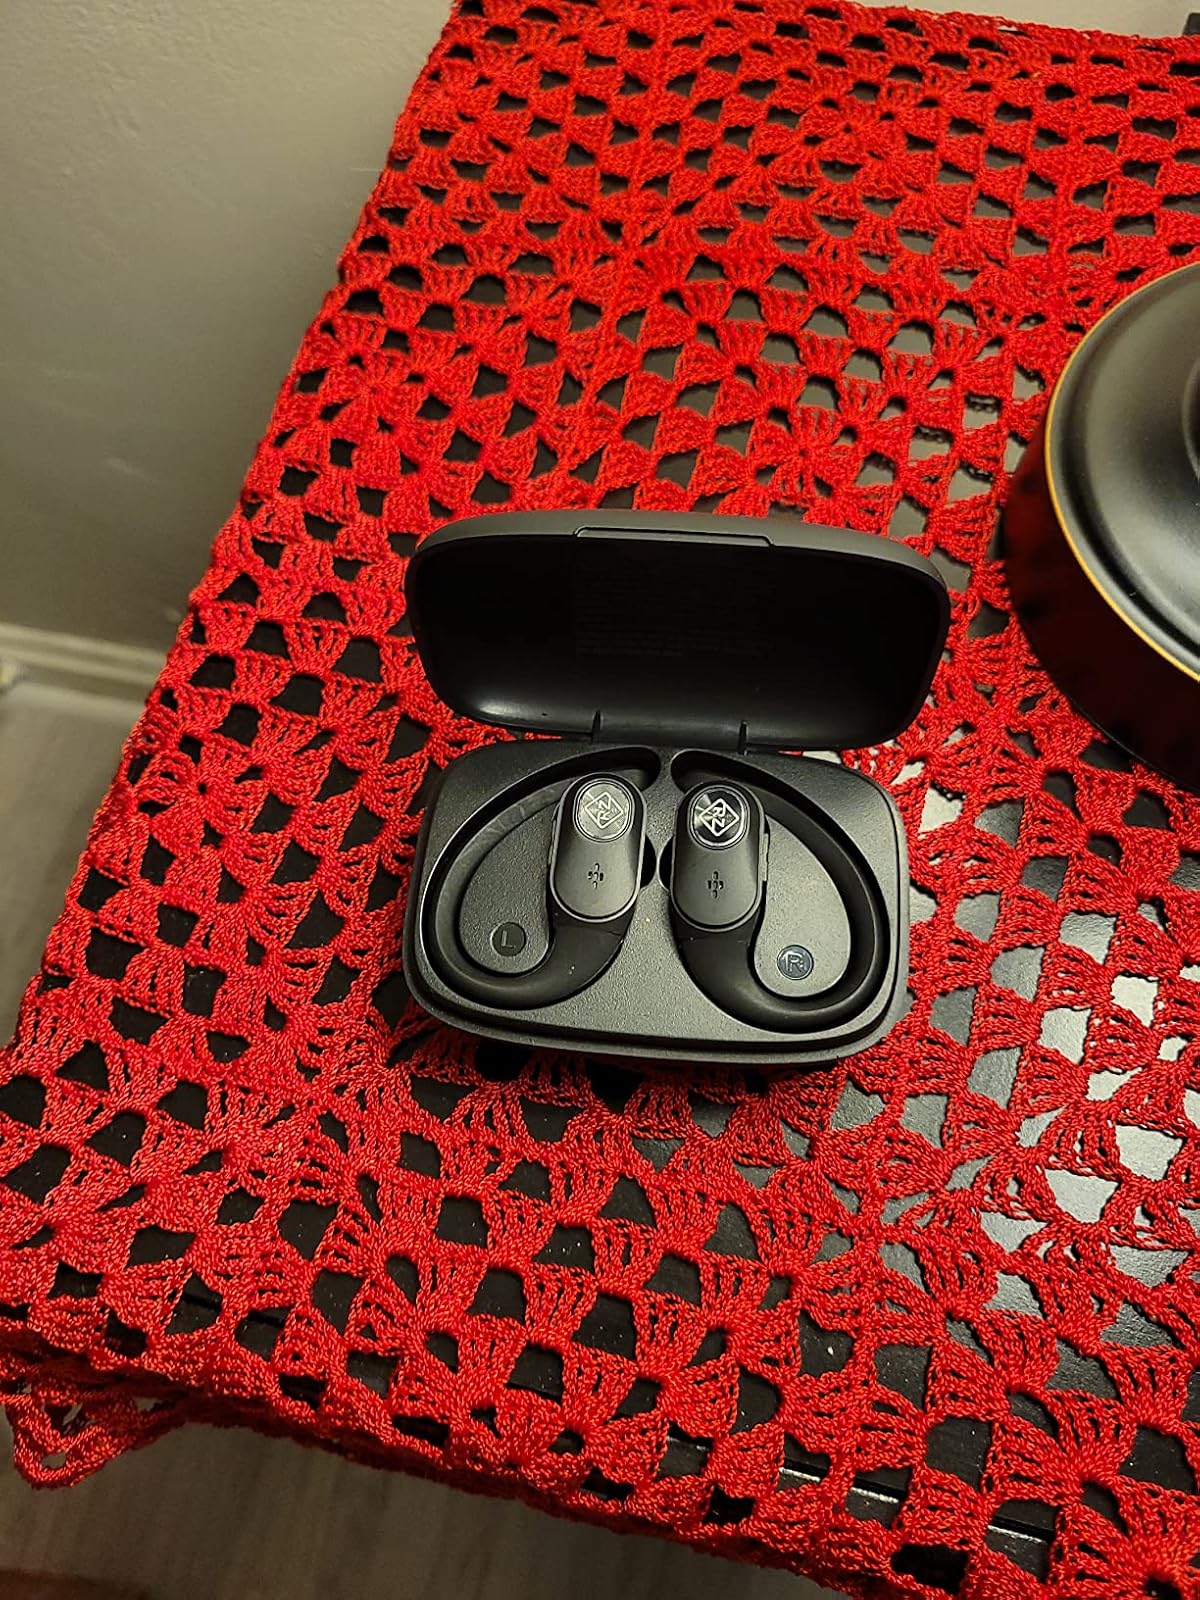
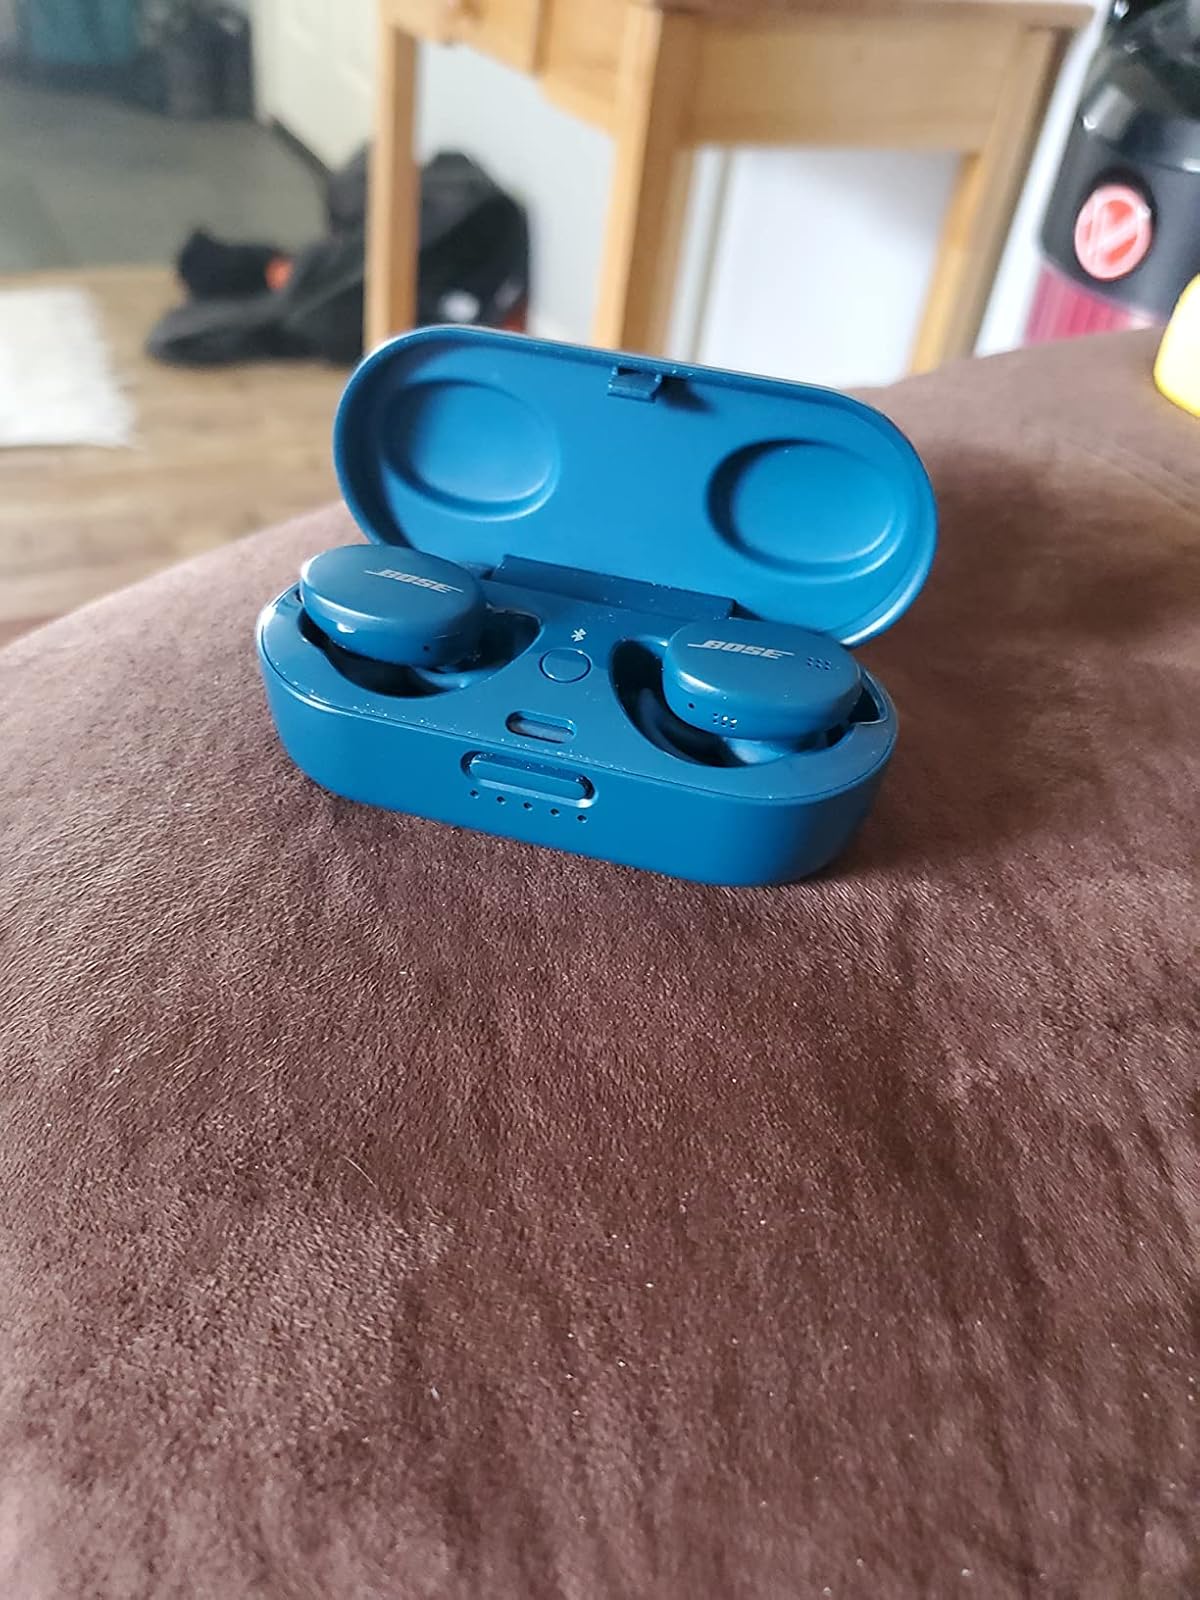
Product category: earbuds
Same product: no